Augsburg–Nördlingen railway

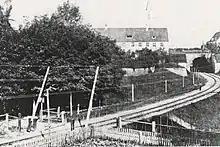
Until 1877, the only tunnel on the line was on the old route in Donauwörth.

The Donauwörth–Treuchtlingen railway across the Franconian Jura, which had been planned since 1835, was opened on 1 October 1906. This significantly shortened the railway link between Munich and Nuremberg. From then on, the section between Donauwörth and Nördlingen only handled through traffic towards Stuttgart.